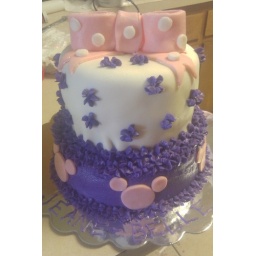
Pink, purple and white birthday cake inspired by Minnie mouse.